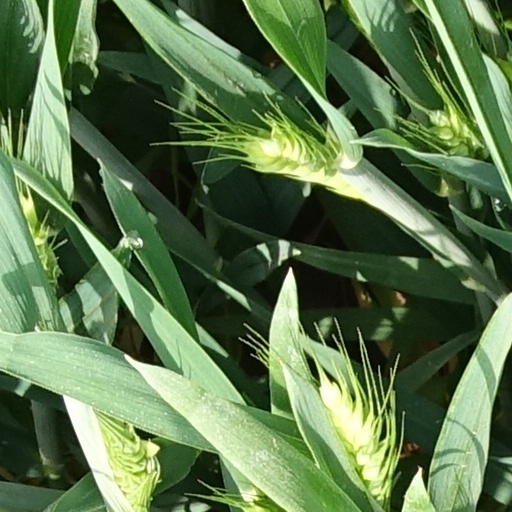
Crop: wheat